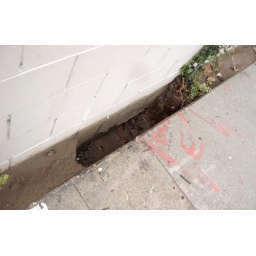
water from this weeks storms found its way from the other side of the wall by tunneling under to this side.impressive